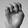
ASL letter: E